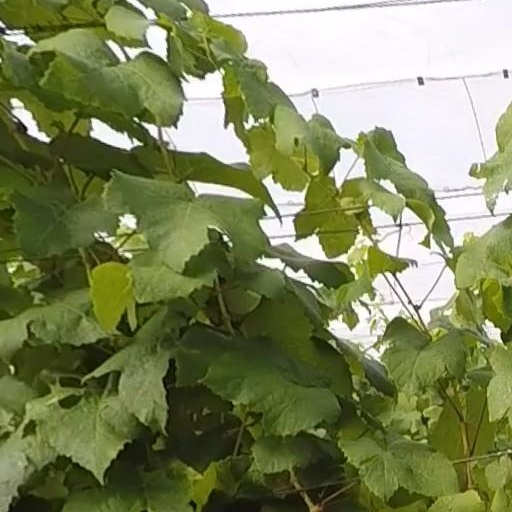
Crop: grape